Cassie Lang

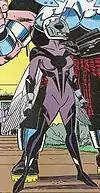
Cassie Lang as Stinger from "A-Next" #1.

Cassandra Lang possesses the ability to increase and decrease her size. She can become roughly tall and can shrink to the size of an ant. Her abilities seemed to be fueled by her emotions. She grows when she gets angry and shrinks when she feels guilty. Cassie seems to have become more powerful since first demonstrating her powers, as she has in recent issues surpassed her previous growth limit. At first she struggled to shrink to 6 inches and grow to 10–15 feet. She has been seen growing larger than the Skrull Yellowjacket, who could grow to at least tall. It was established that she and Hank Pym share an upper limit of somewhere around in height, and that, if she keeps her bigger dimensions for too long, Cassie will suffer from strains that will eventually force her to shrink back down.